2020 Peruvian parliamentary election

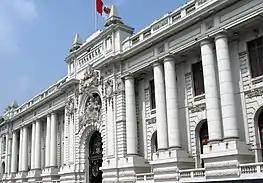
130 members were elected to the Congress of Peru for the remainder of the 2016–2021 term

The decree of dissolution also called for new congressional elections to replace the existing congress. Under the law, elections are to be held within four months of the date of dissolution, without altering the pre-existing electoral system, and the Congress cannot be dissolved in the last year of the congressional term, which would be 2021. Once the Congress is dissolved, the Permanent Congressional Committee, which cannot be dissolved, remains in operation.